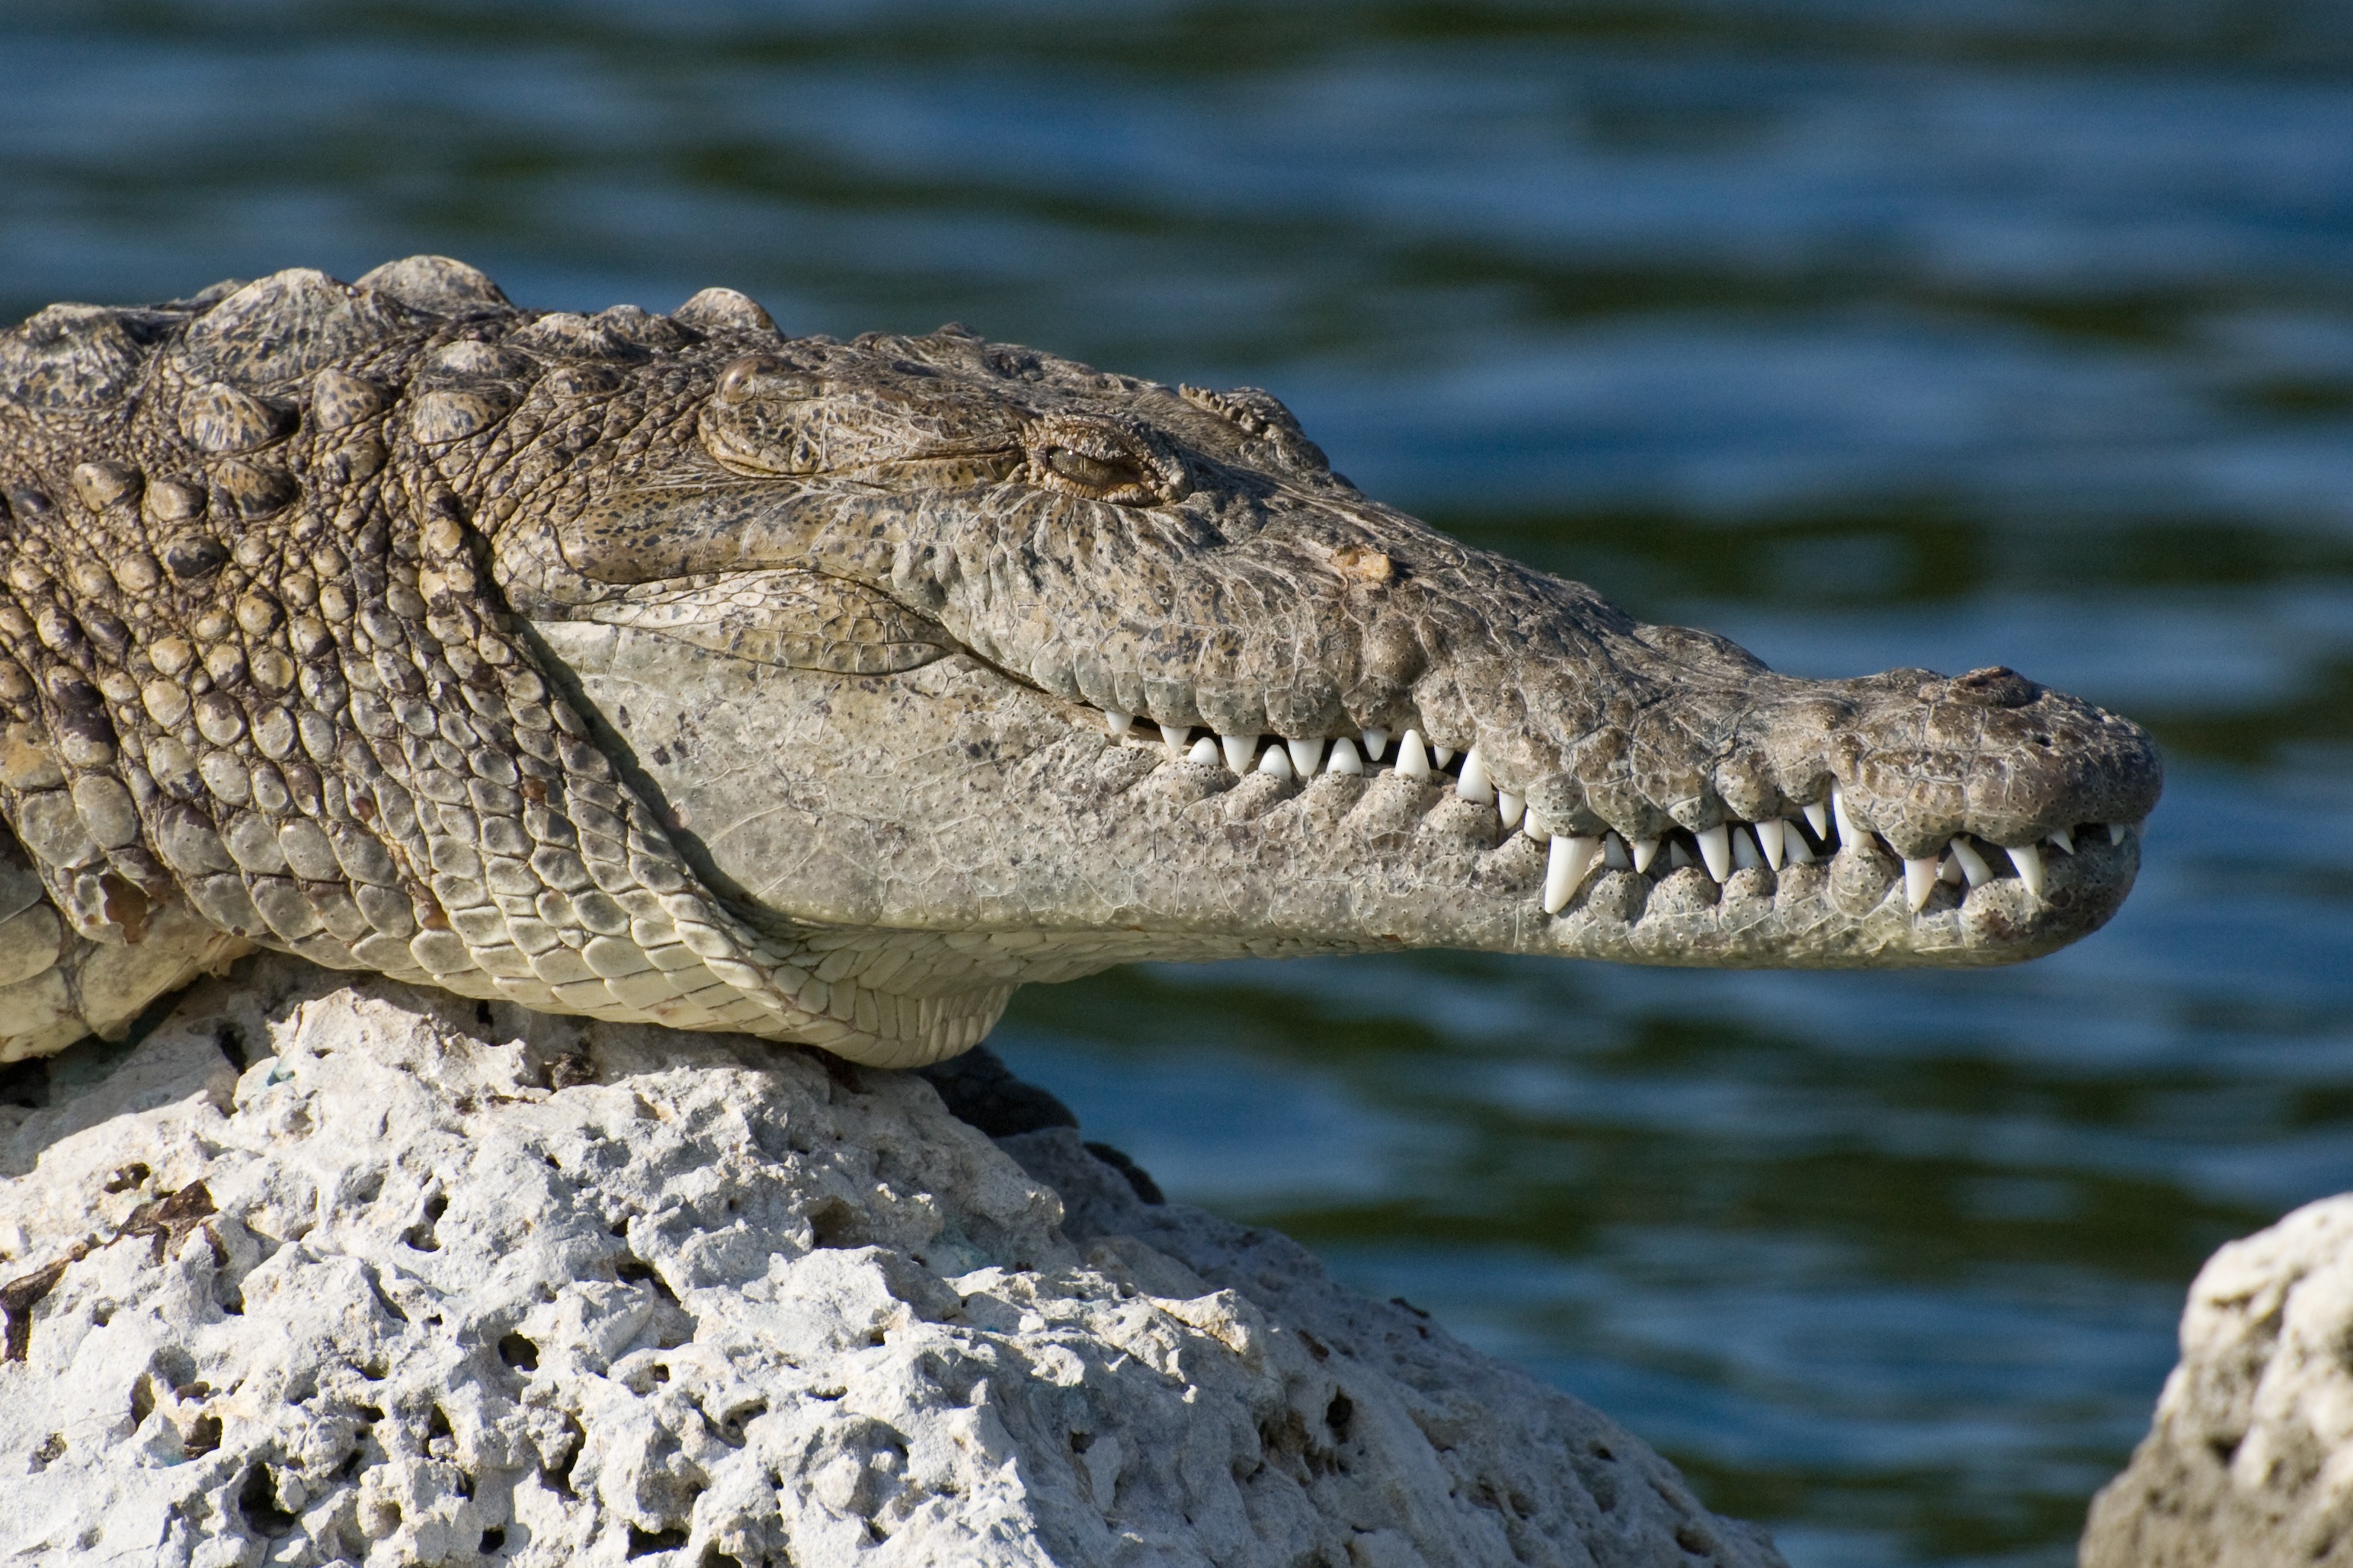
water, animal, wildlife, reptile, fauna, crocodile, close up, alligator, vertebrate, crocodilia, american alligator, nile crocodile